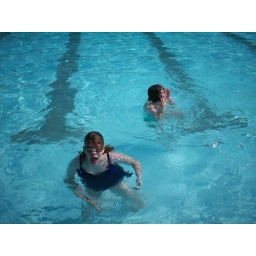
The girls in the water